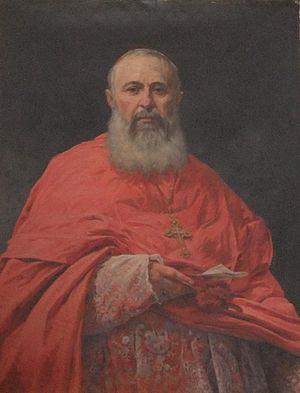
Cardinal Charles Martial Lavigerie (1825–1892)
Les patronages de l’Algérie française apparaissent dans les institutions religieuses et les paroisses des grandes villes du Nord de l’Algérie au début du XXᵉ siècle. Certains s’affilient déjà avant la première guerre mondiale à la Fédération gymnastique et sportive des patronages de France qui les assure de tout son soutien en organisant son grand concours national à Alger le 14 juin 1930.